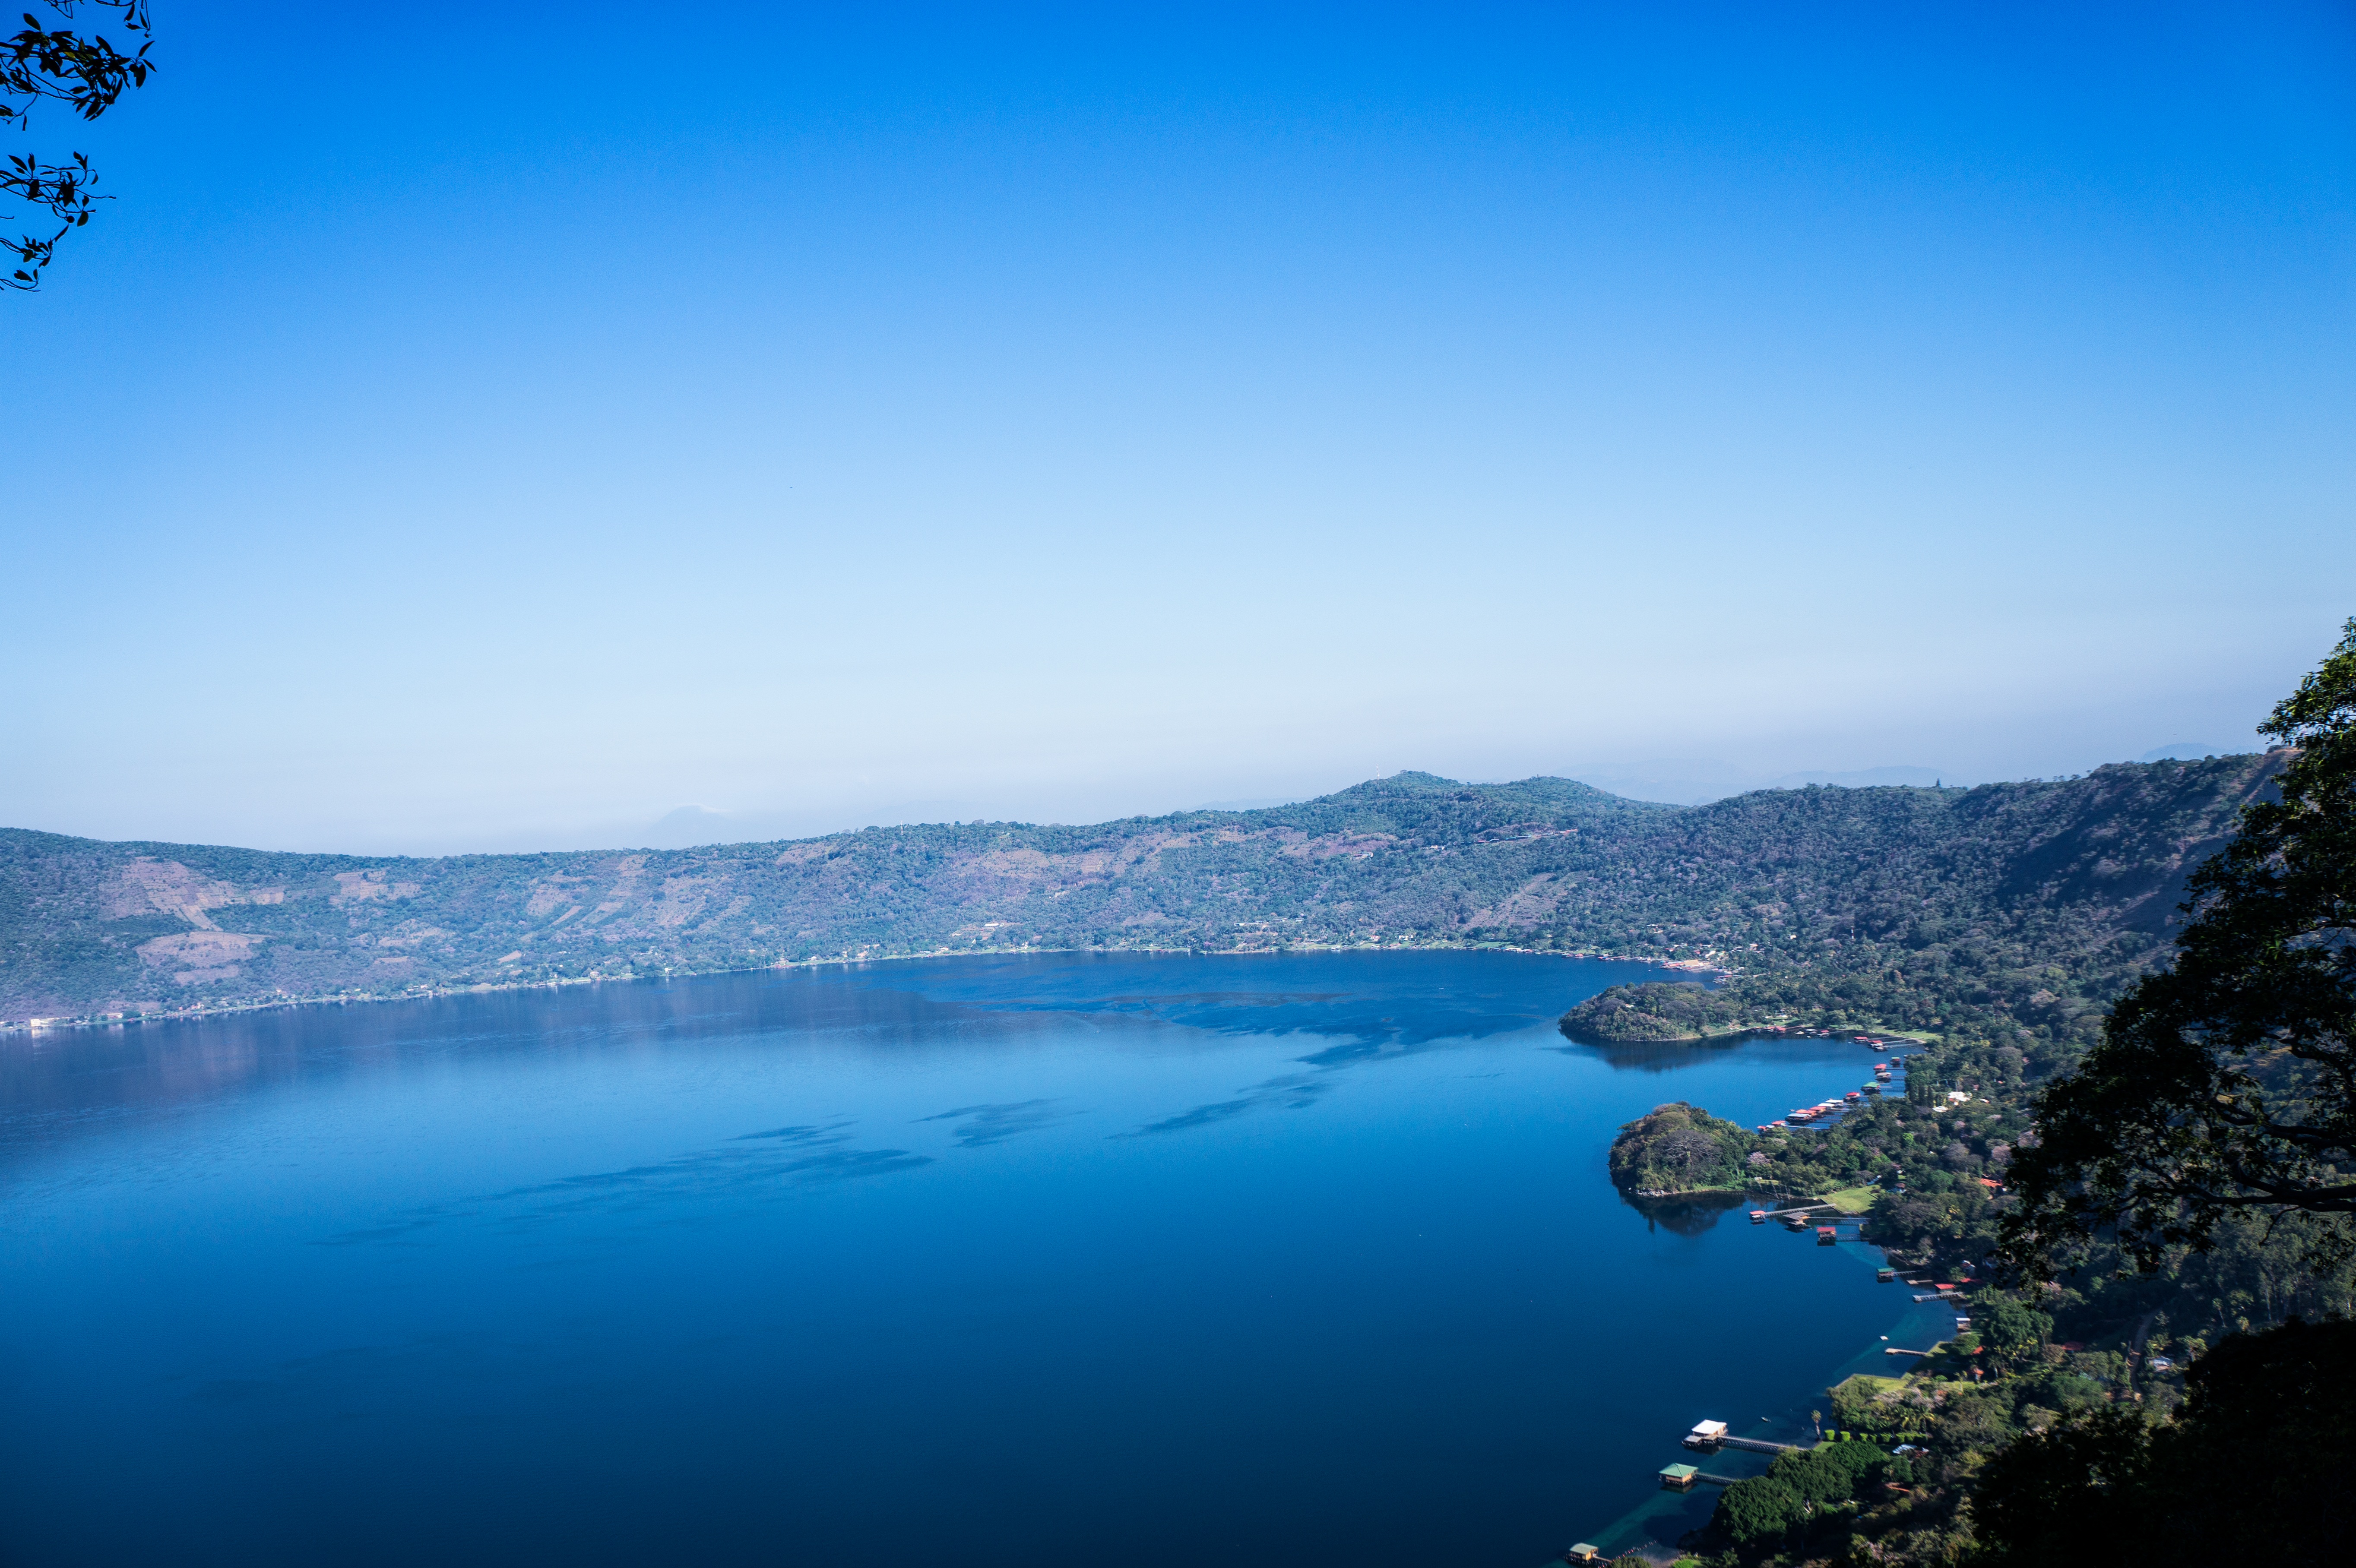
landscape, sea, coast, water, nature, horizon, mountain, people, sky, morning, lake, mountain range, travel, dusk, reflection, holiday, bay, blue, fjord, reservoir, tourism, body of water, blue sky, mountains, loch, crater lake, el salvador, computer wallpaper, coatepeque